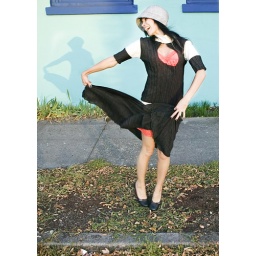
Wrinkly knit dress with wool hat and vintage red hot slip. Photo by Rebecca LaGuire